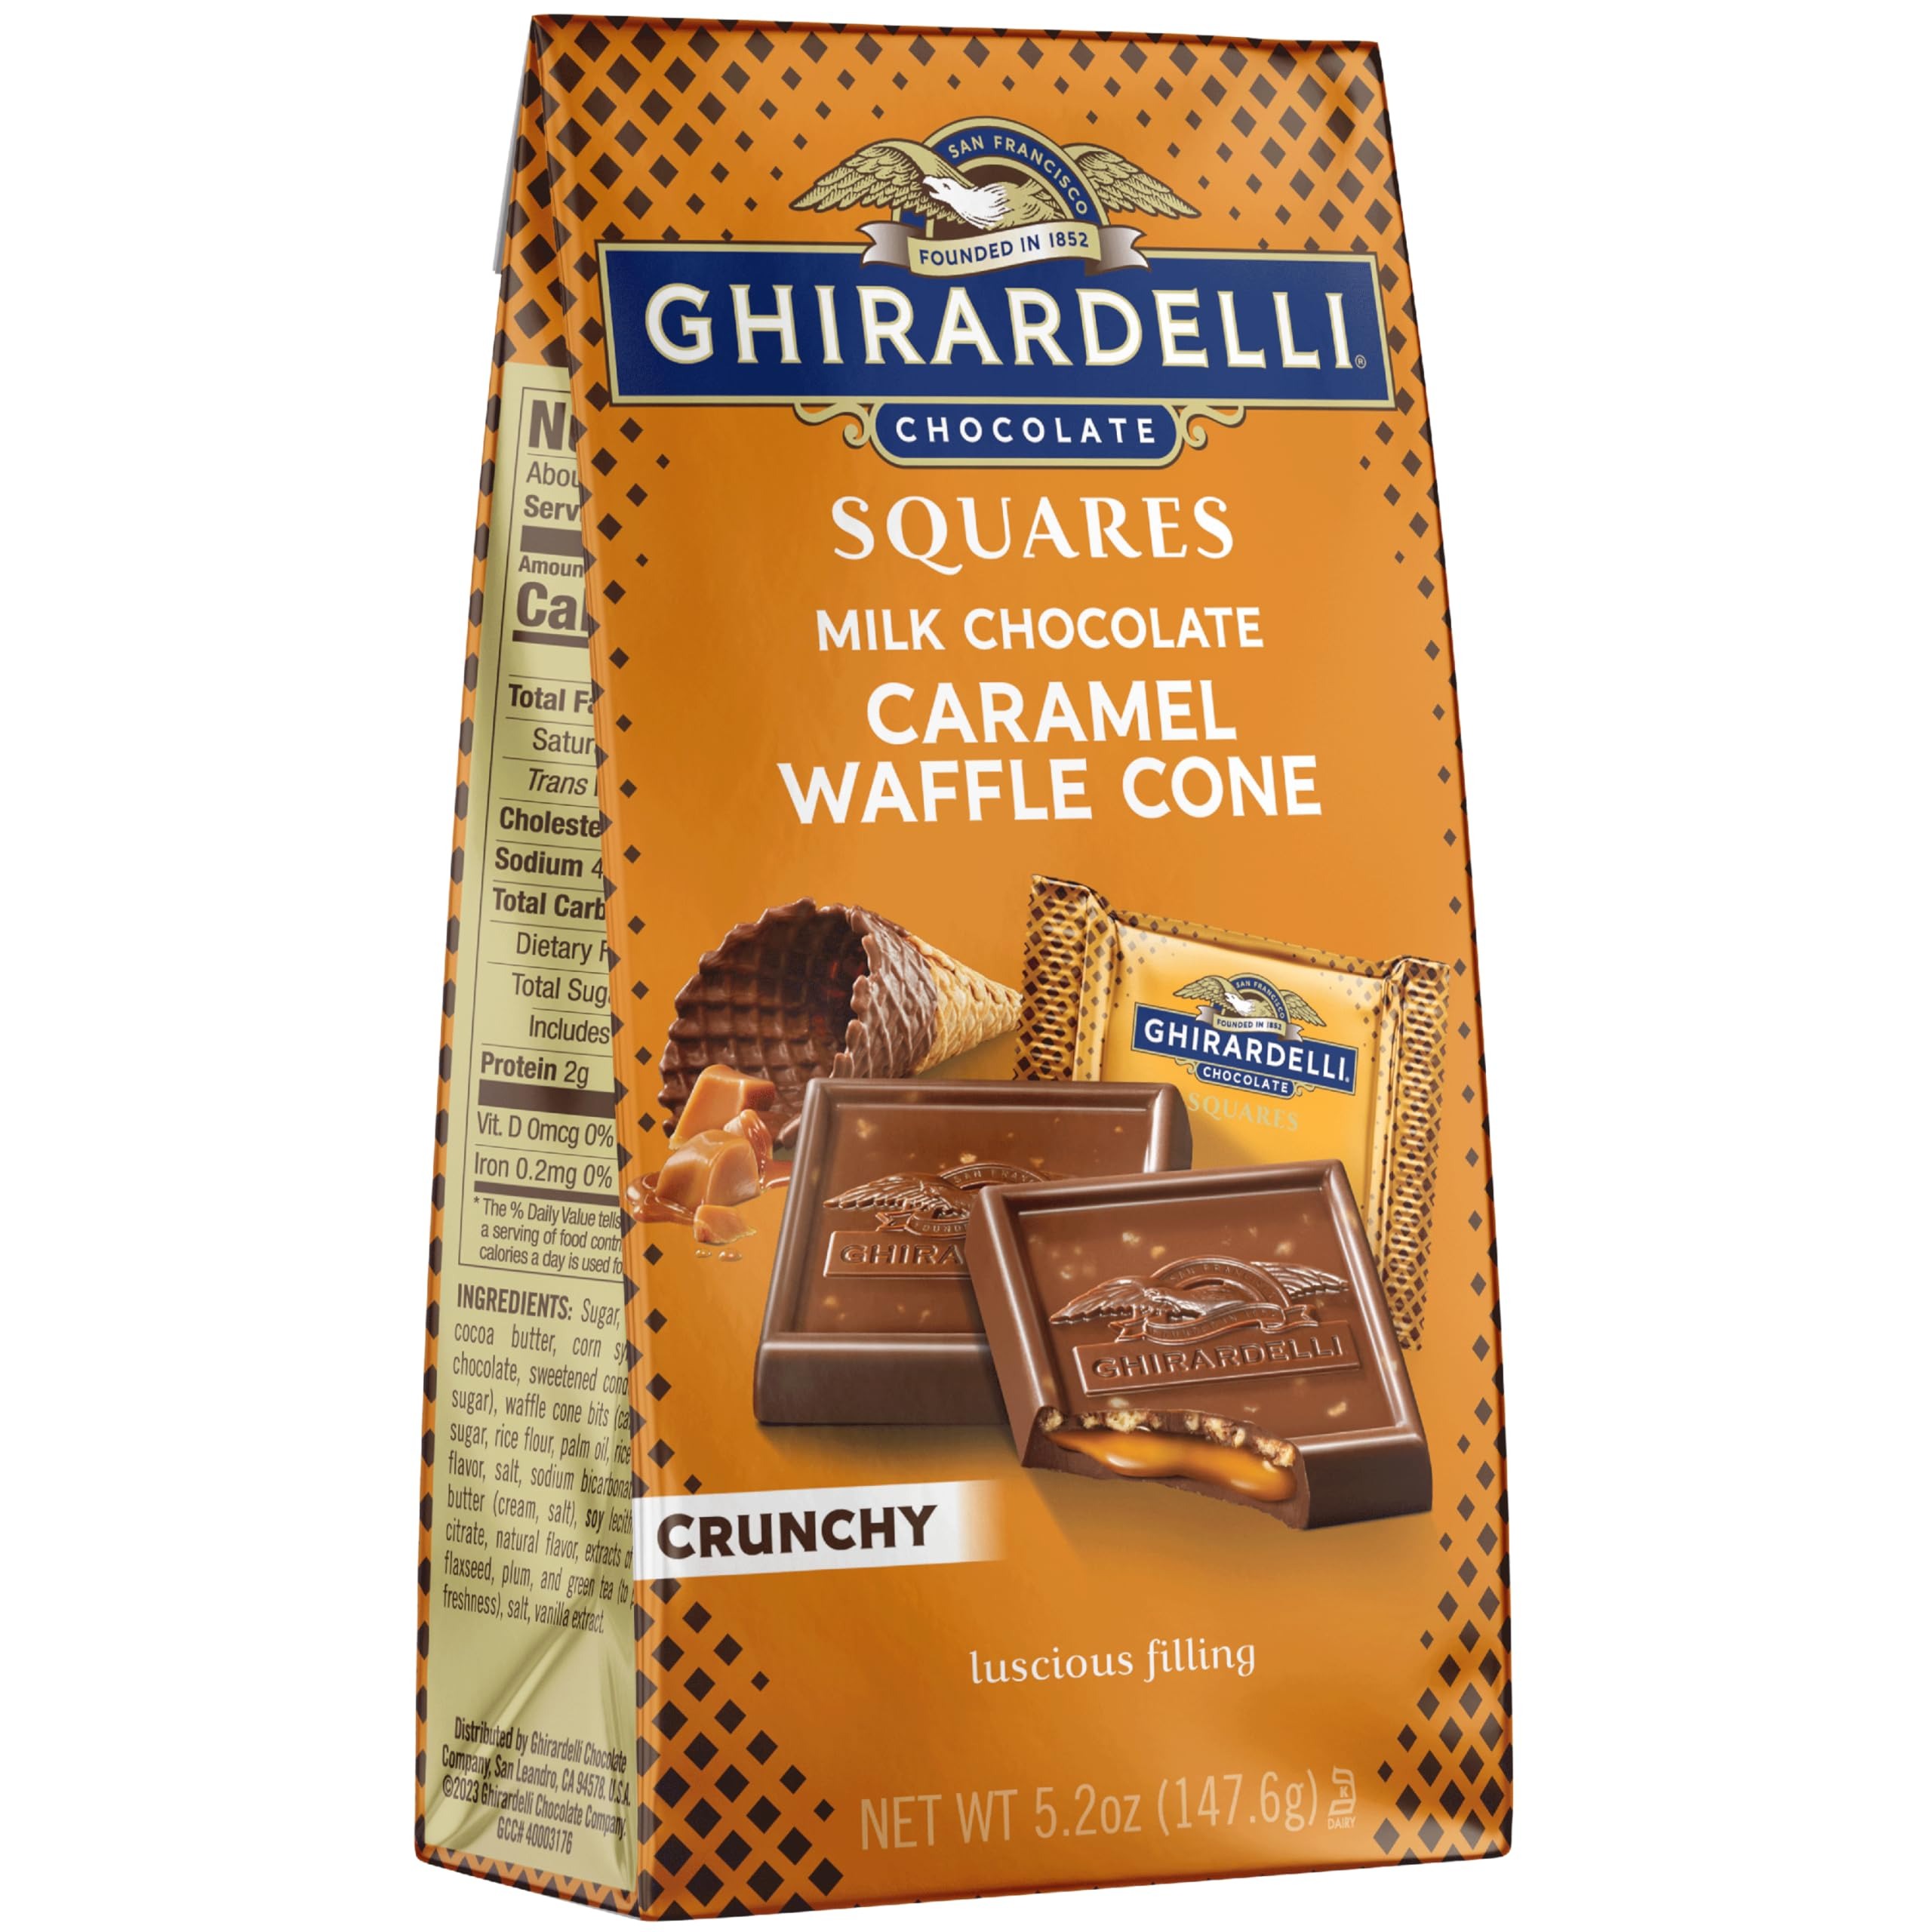
Item Name: GHIRARDELLI Milk Chocolate Caramel Waffle Cone Squares, 5.2 oz Bag
Bullet Point 1: One (1) 5.2 Oz bag of GHIRARDELLI Milk Chocolate Caramel Waffle Cone Squares
Bullet Point 2: Luscious caramel filling surrounded by rich milk chocolate with crunchy waffle cone pieces
Bullet Point 3: Savor these milk chocolate caramel waffle cone squares anytime or give them as a gift
Bullet Point 4: Individually wrapped candy squares let you indulge easily or share with others
Bullet Point 5: GHIRARDELLI chocolate is made with premium ingredients and high quality cocoa beans
Value: 4.8
Unit: Ounce

Price: 5.99